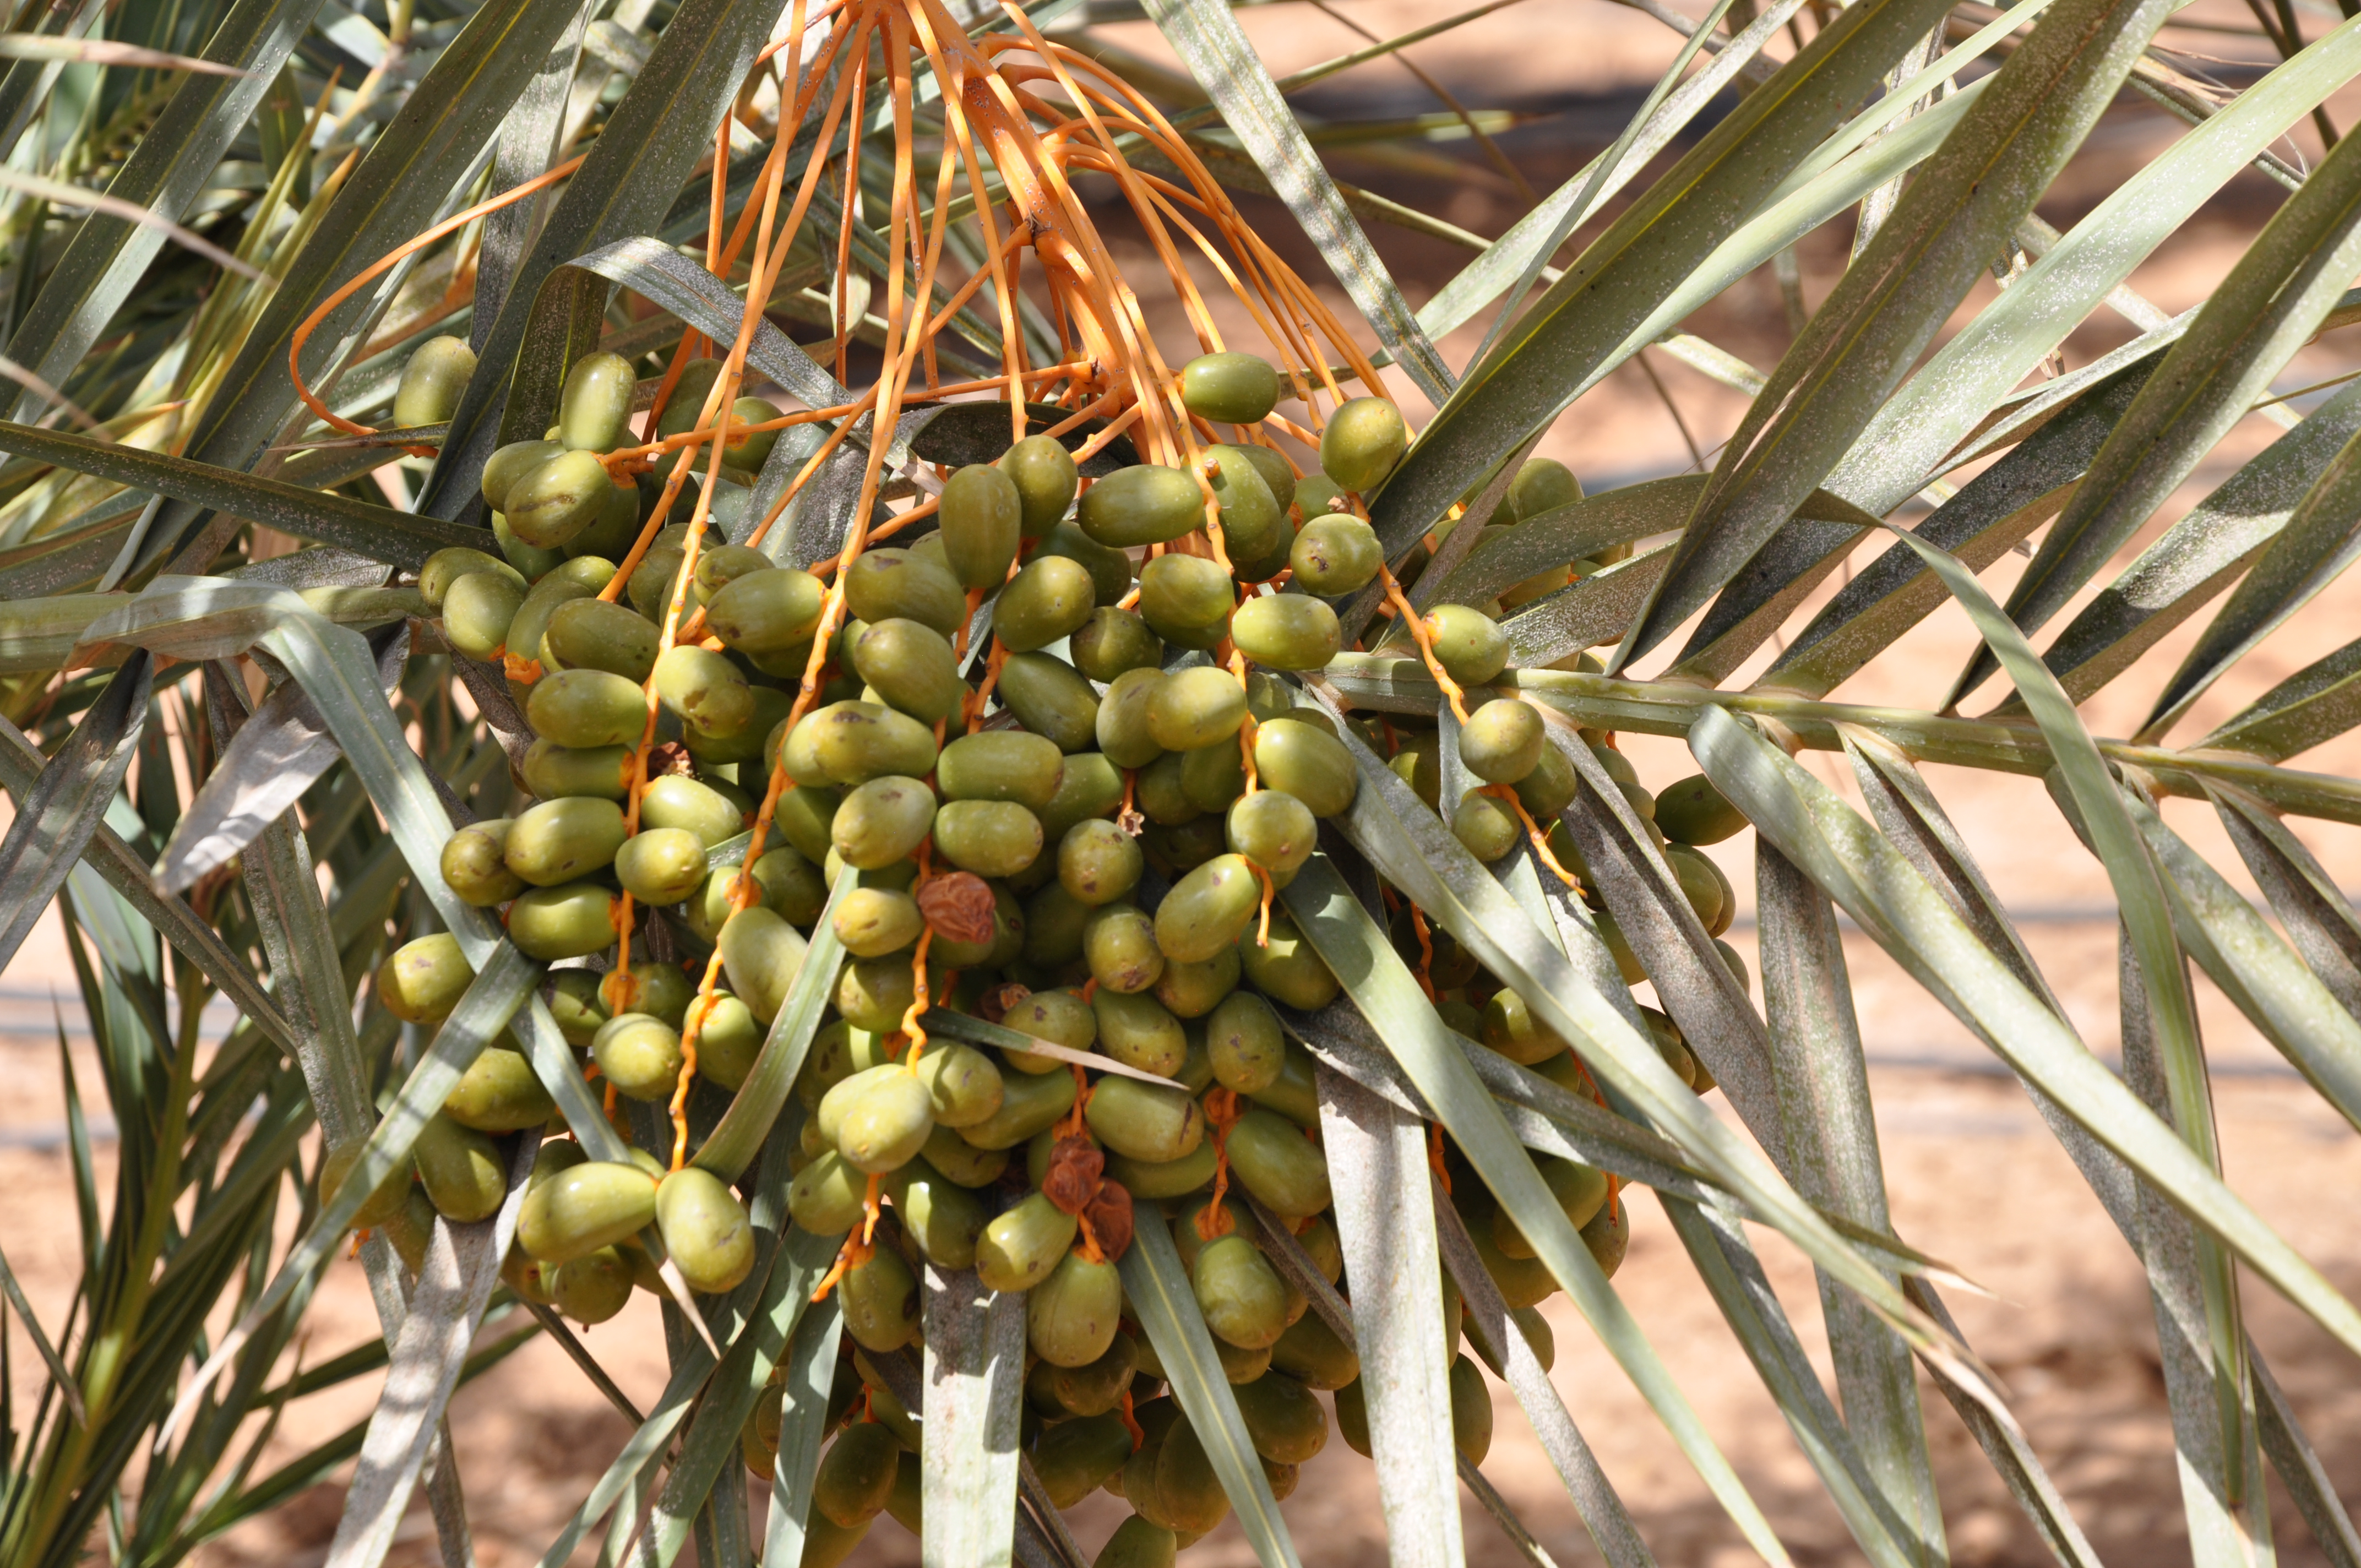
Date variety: Boufagous